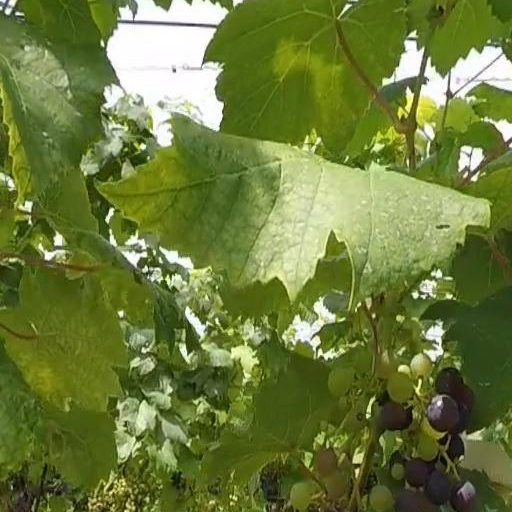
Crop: grape